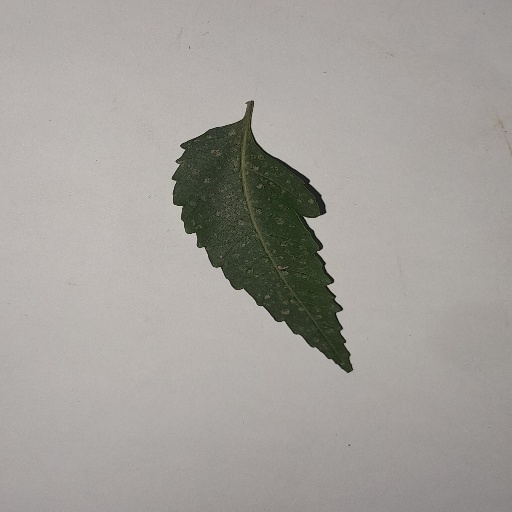
Species: Neem
Leaf condition: Powdery Mildew